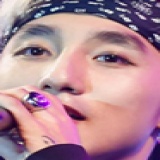
ca sĩ Sơn Tùng